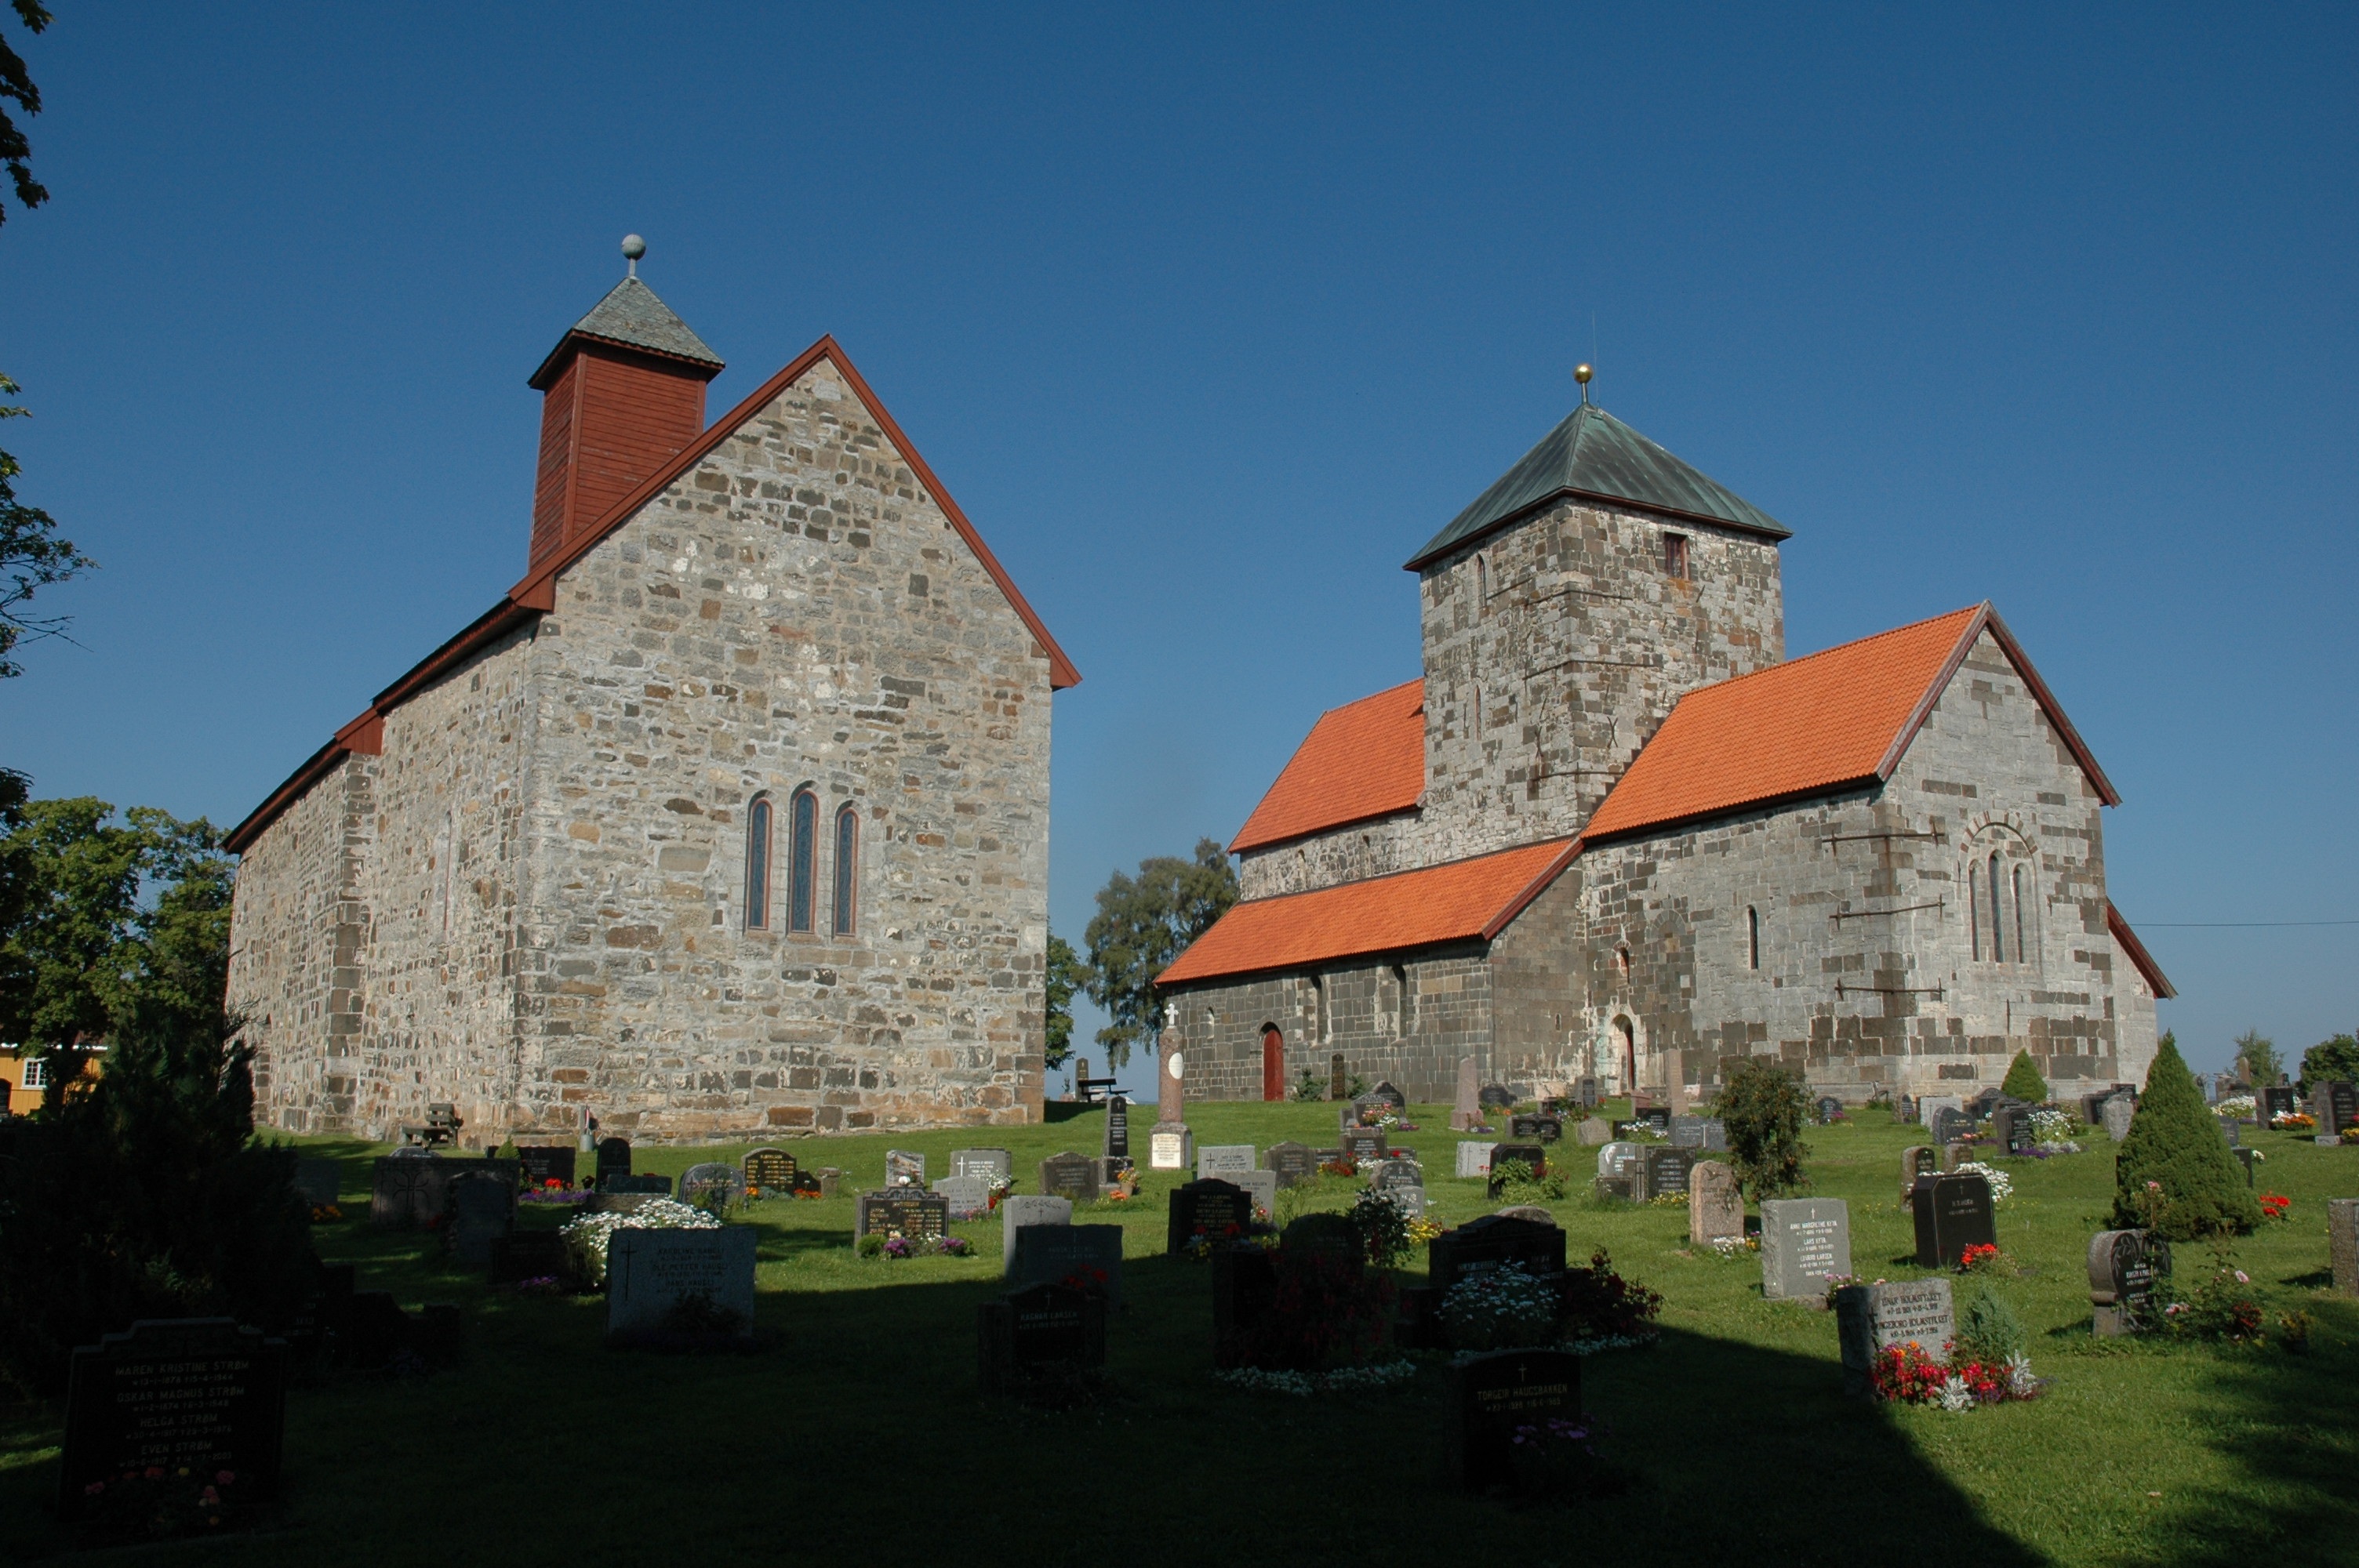
house, town, building, chateau, village, tower, church, chapel, place of worship, spruce, monastery, estate, middle ages, norway, sister churches